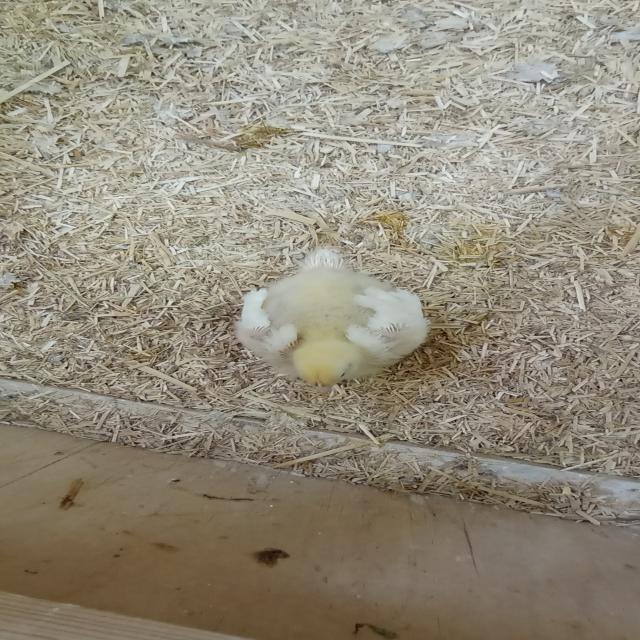
Weight: 390 g